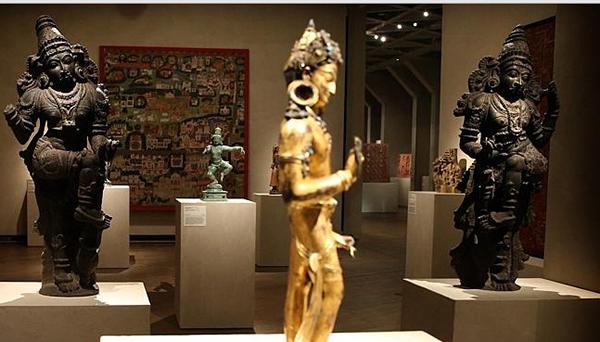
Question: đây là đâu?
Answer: đây là viện bảo tàng